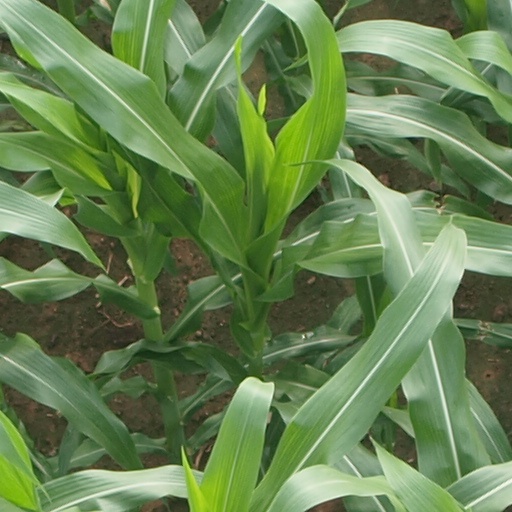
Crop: maize; corn